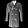
Label: Coat